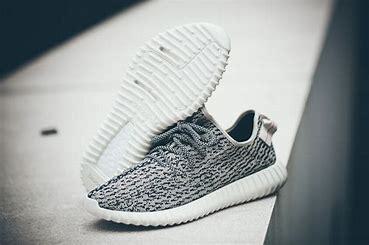
Brand: Adidas
Model: 350